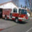
Label: truck